John McCain

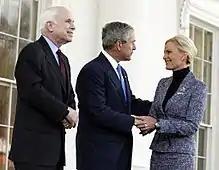
President Bush holds Cindy McCain's hand as he endorses her husband for president, March 2008

The Arizona senator subsequently resumed his familiar position as a political underdog, riding the Straight Talk Express and taking advantage of free media such as debates and sponsored events. By December 2007, the Republican race was unsettled, with none of the top-tier candidates dominating the race and all of them possessing major vulnerabilities with different elements of the Republican base electorate. McCain was showing a resurgence, in particular with renewed strength in New Hampshire—the scene of his 2000 triumph—and was bolstered further by the endorsements from "The Boston Globe", the "New Hampshire Union Leader", and almost two dozen other state newspapers, as well as from Senator Lieberman (now an Independent Democrat). McCain decided not to campaign significantly in the January 3, 2008, Iowa caucuses, which saw a win by former Governor of Arkansas Mike Huckabee.